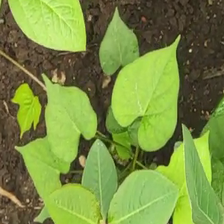
Weed species: Obscure_morning _glory(Ipomoea obscura)